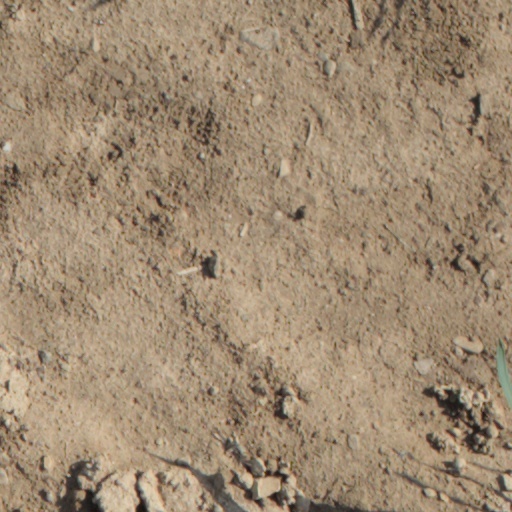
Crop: wheat